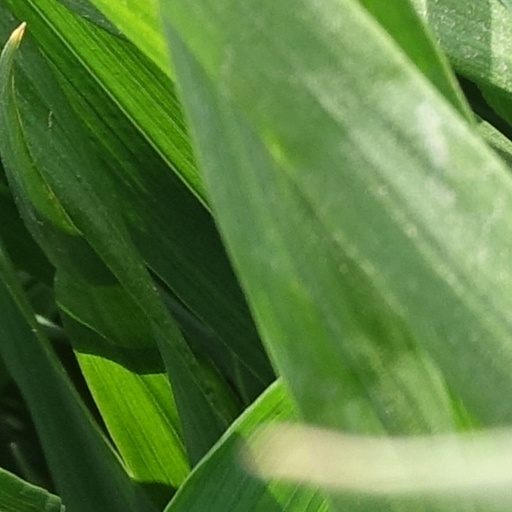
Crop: wheat